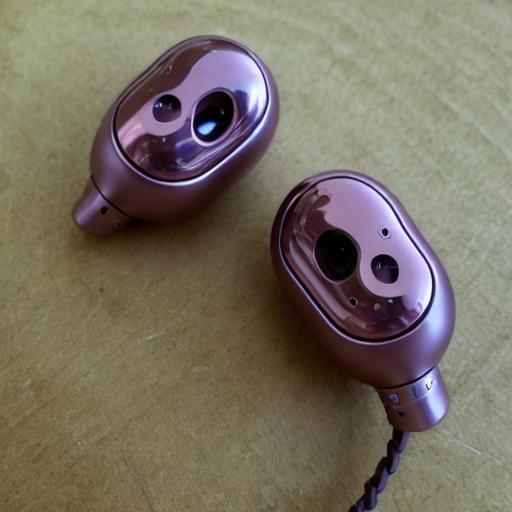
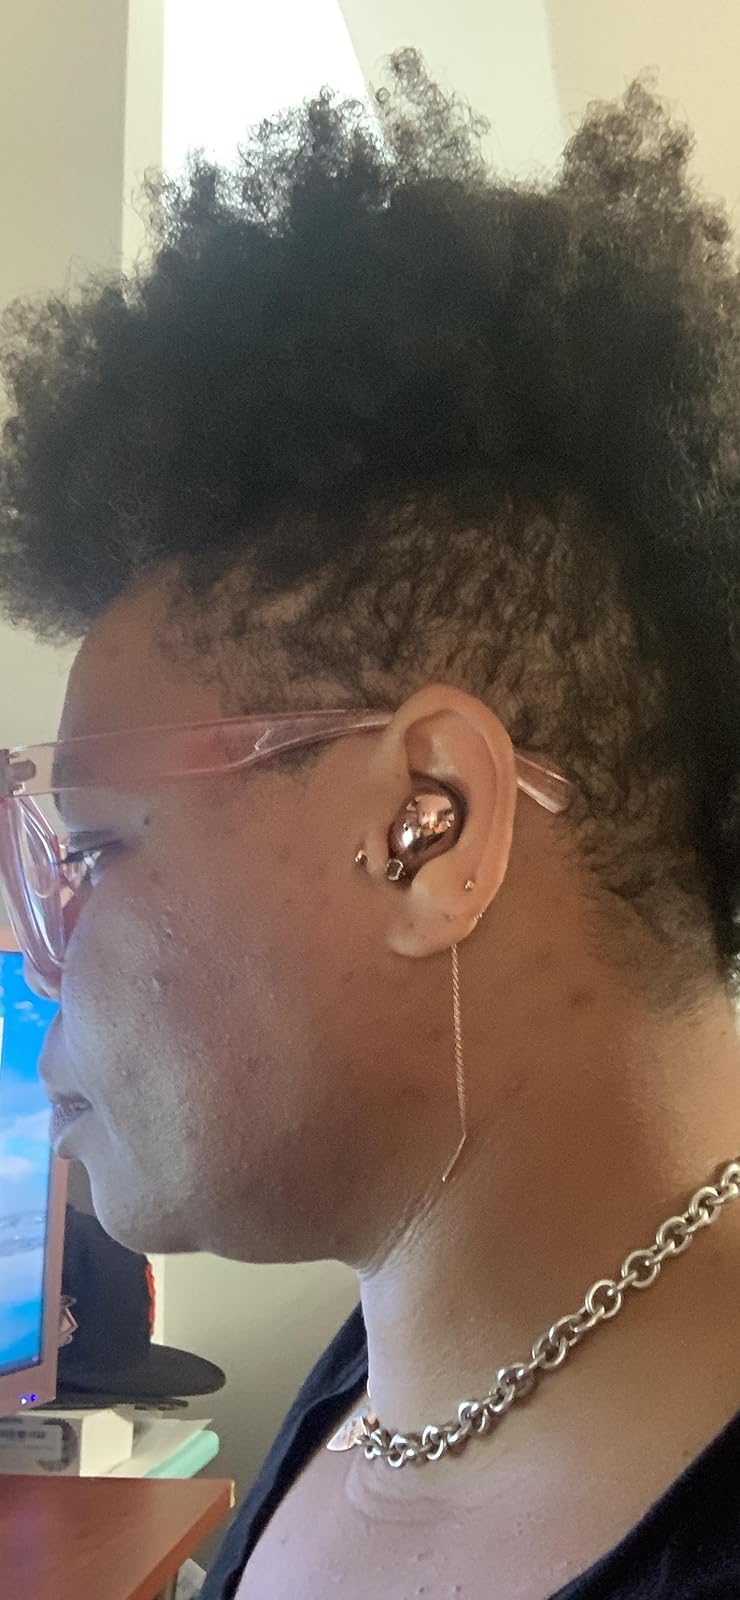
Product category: earbuds
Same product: no